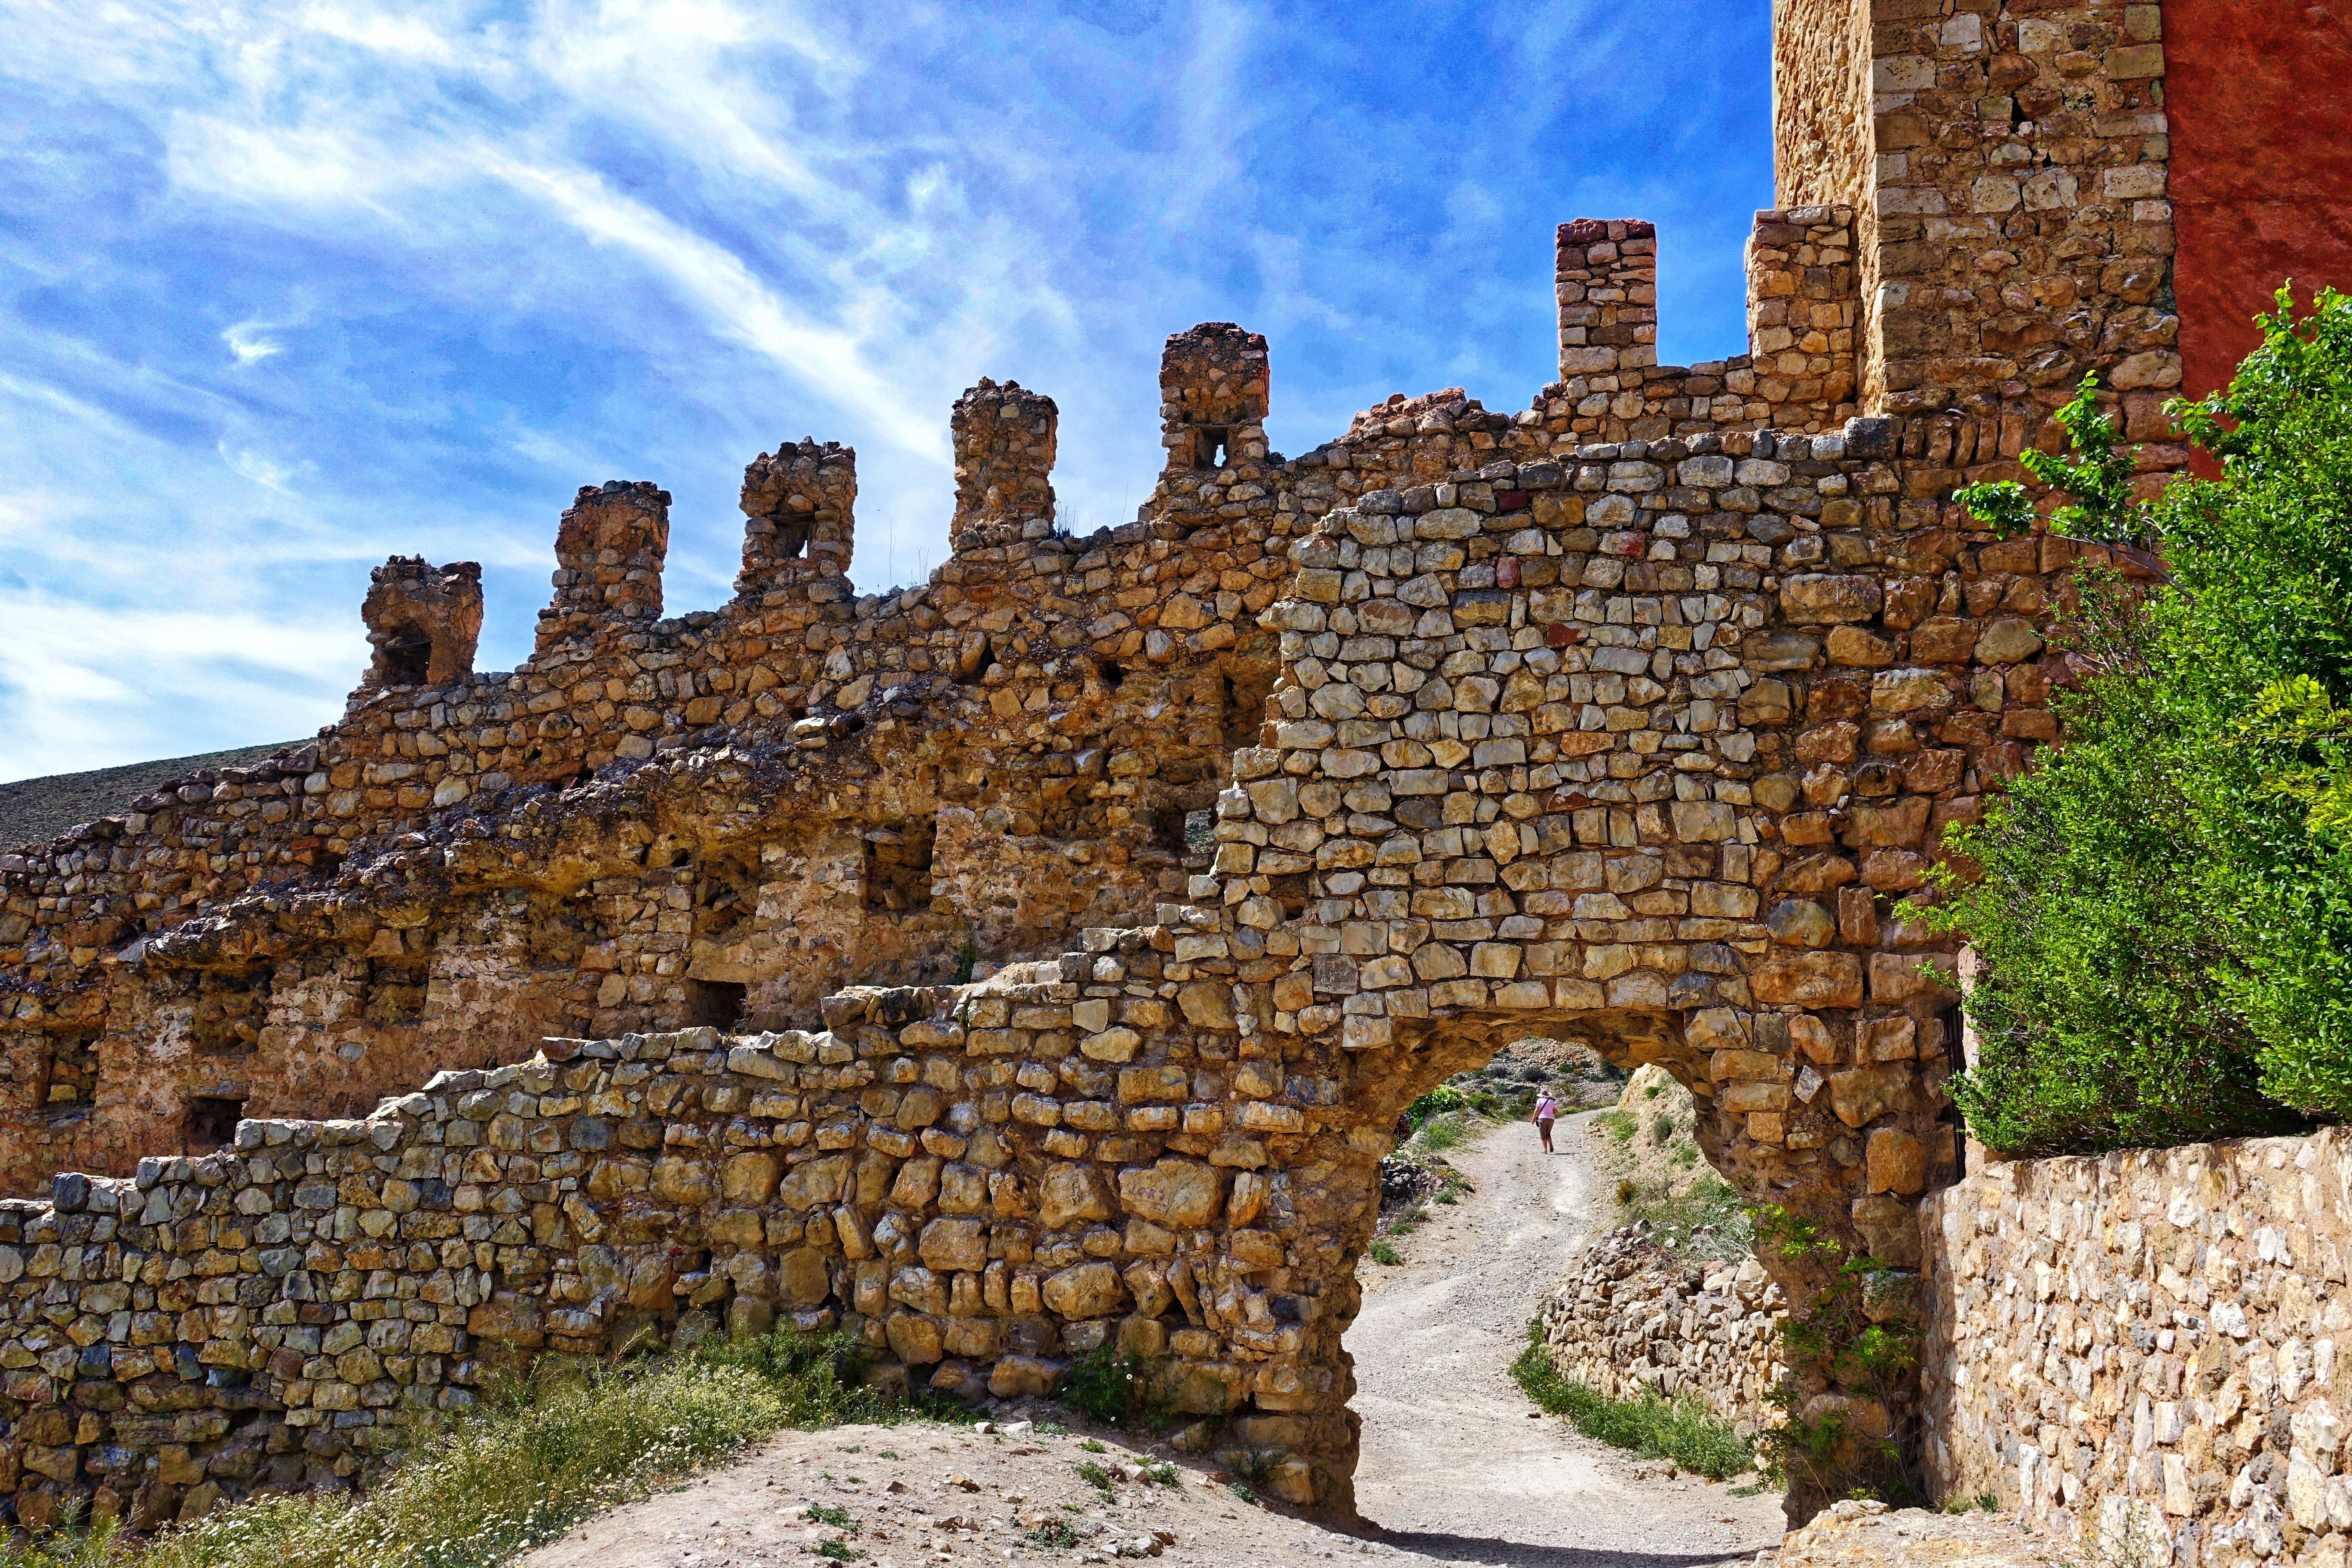
rock, town, building, old, wall, stone, village, construction, castle, landmark, fortification, tourism, terrain, medieval, ruins, monastery, history, estate, middle ages, archaeological site, unesco world heritage site, historic site, albarracin, ancient history, maya civilization